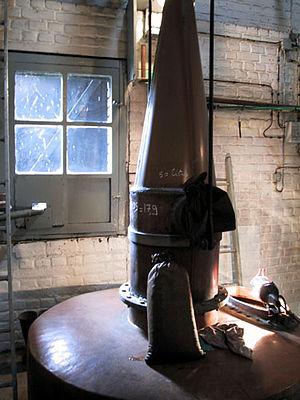
L’Audomarois est une « région naturelle » autrefois principalement maraîchère, située dans le département du Pas-de-Calais. Comme son nom le rappelle, il est centré autour de la ville de Saint-Omer et du marais Audomarois.